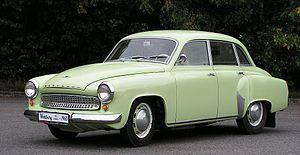
La Wartburg 311 est une berline est-allemande construite par l’usine AWE à Eisenach, entre 1955 et 1965. Elle a été remplacée par la Wartburg 312, assez peu différente, qui sera produite jusqu’en 1967.